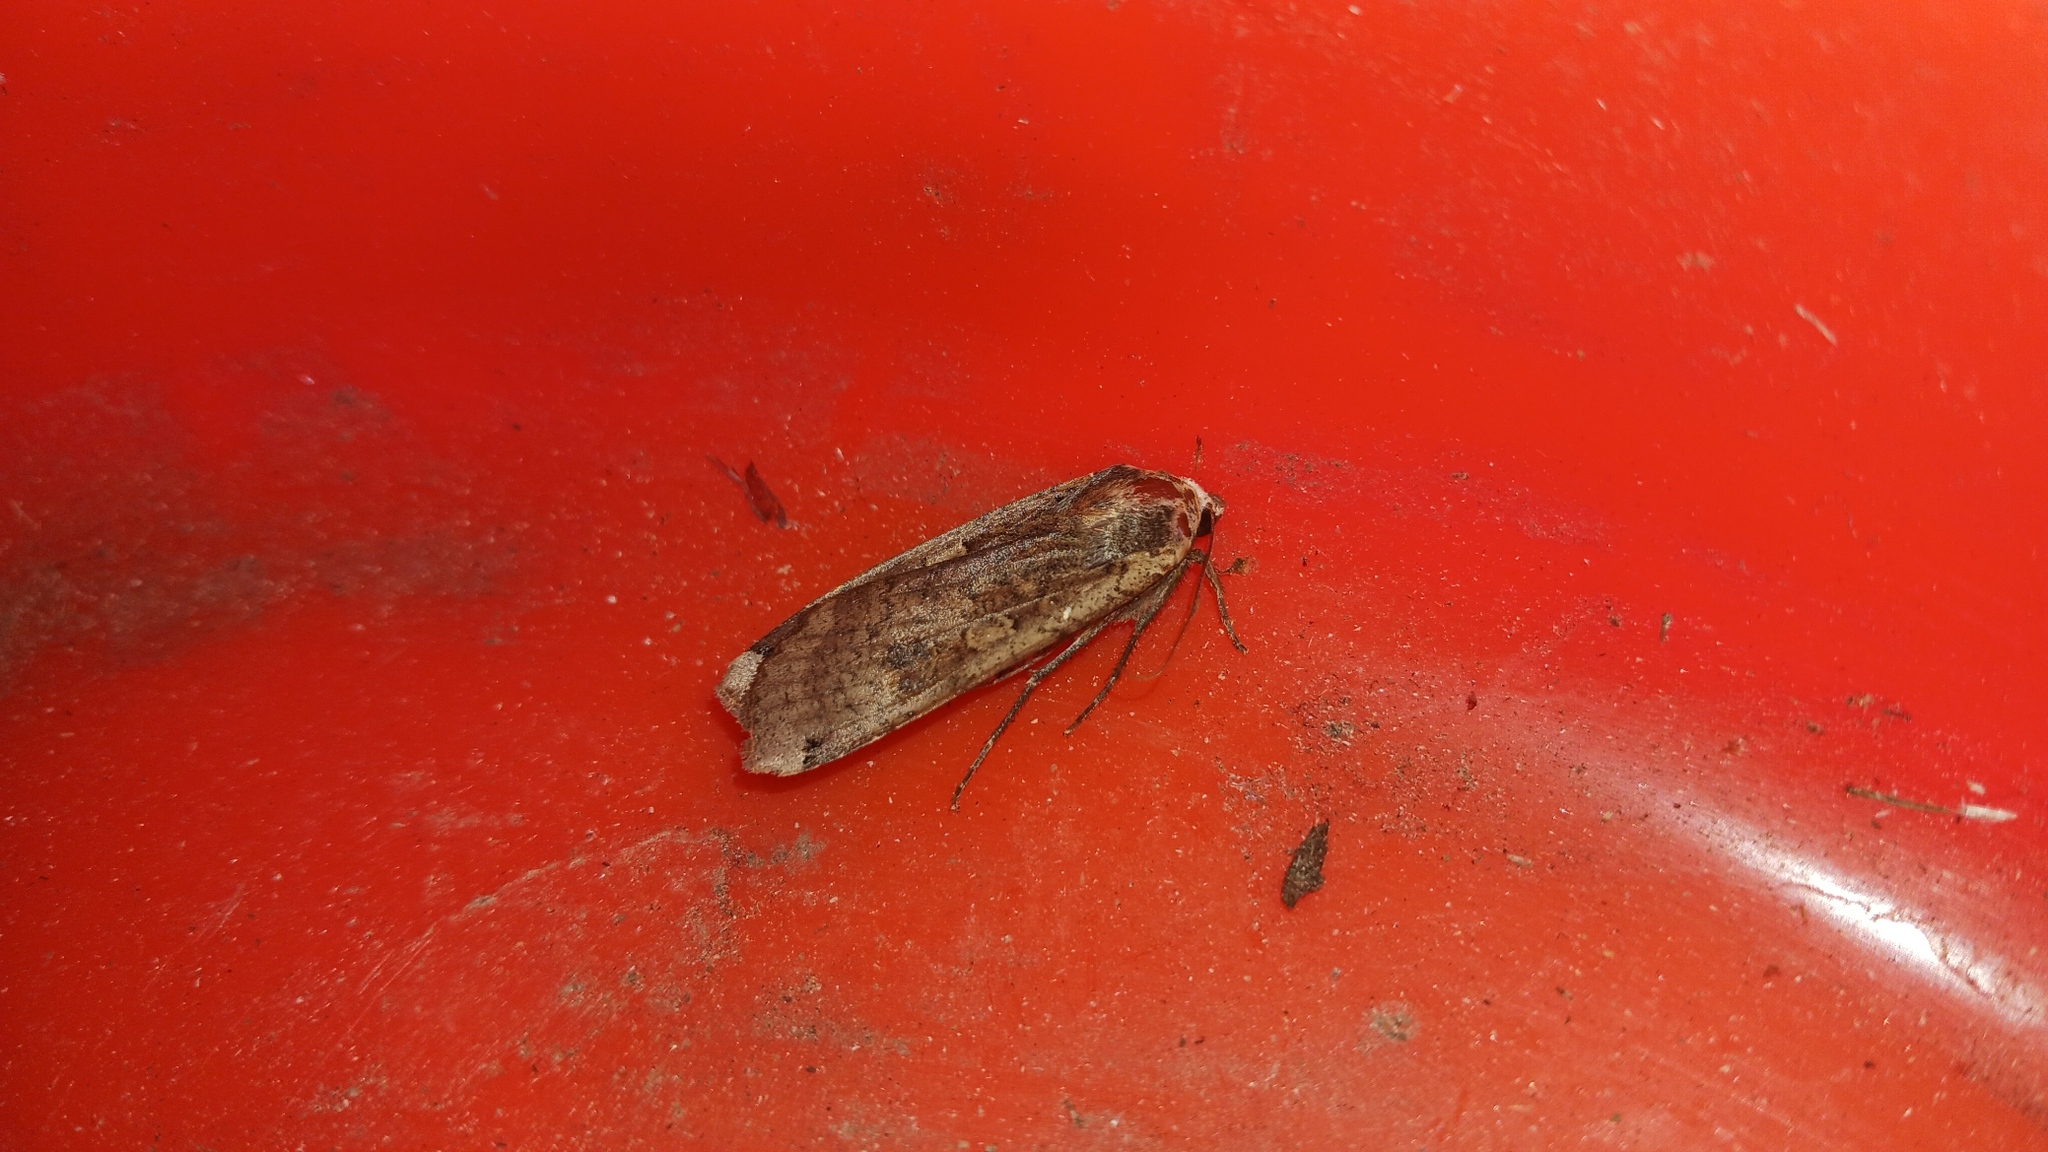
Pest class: cutworms